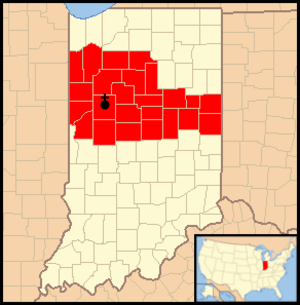
Le diocèse de Lafayette-en-Indiana est un territoire ecclésiastique de l'Église catholique romaine aux États-Unis dont le siège est à la cathédrale Sainte-Marie-de-l'Immaculée-Conception à Lafayette dans l'État de l'Indiana. Son sixième et actuel évêque est Mᵍʳ Timothy Doherty, depuis le 12 mai 2010.